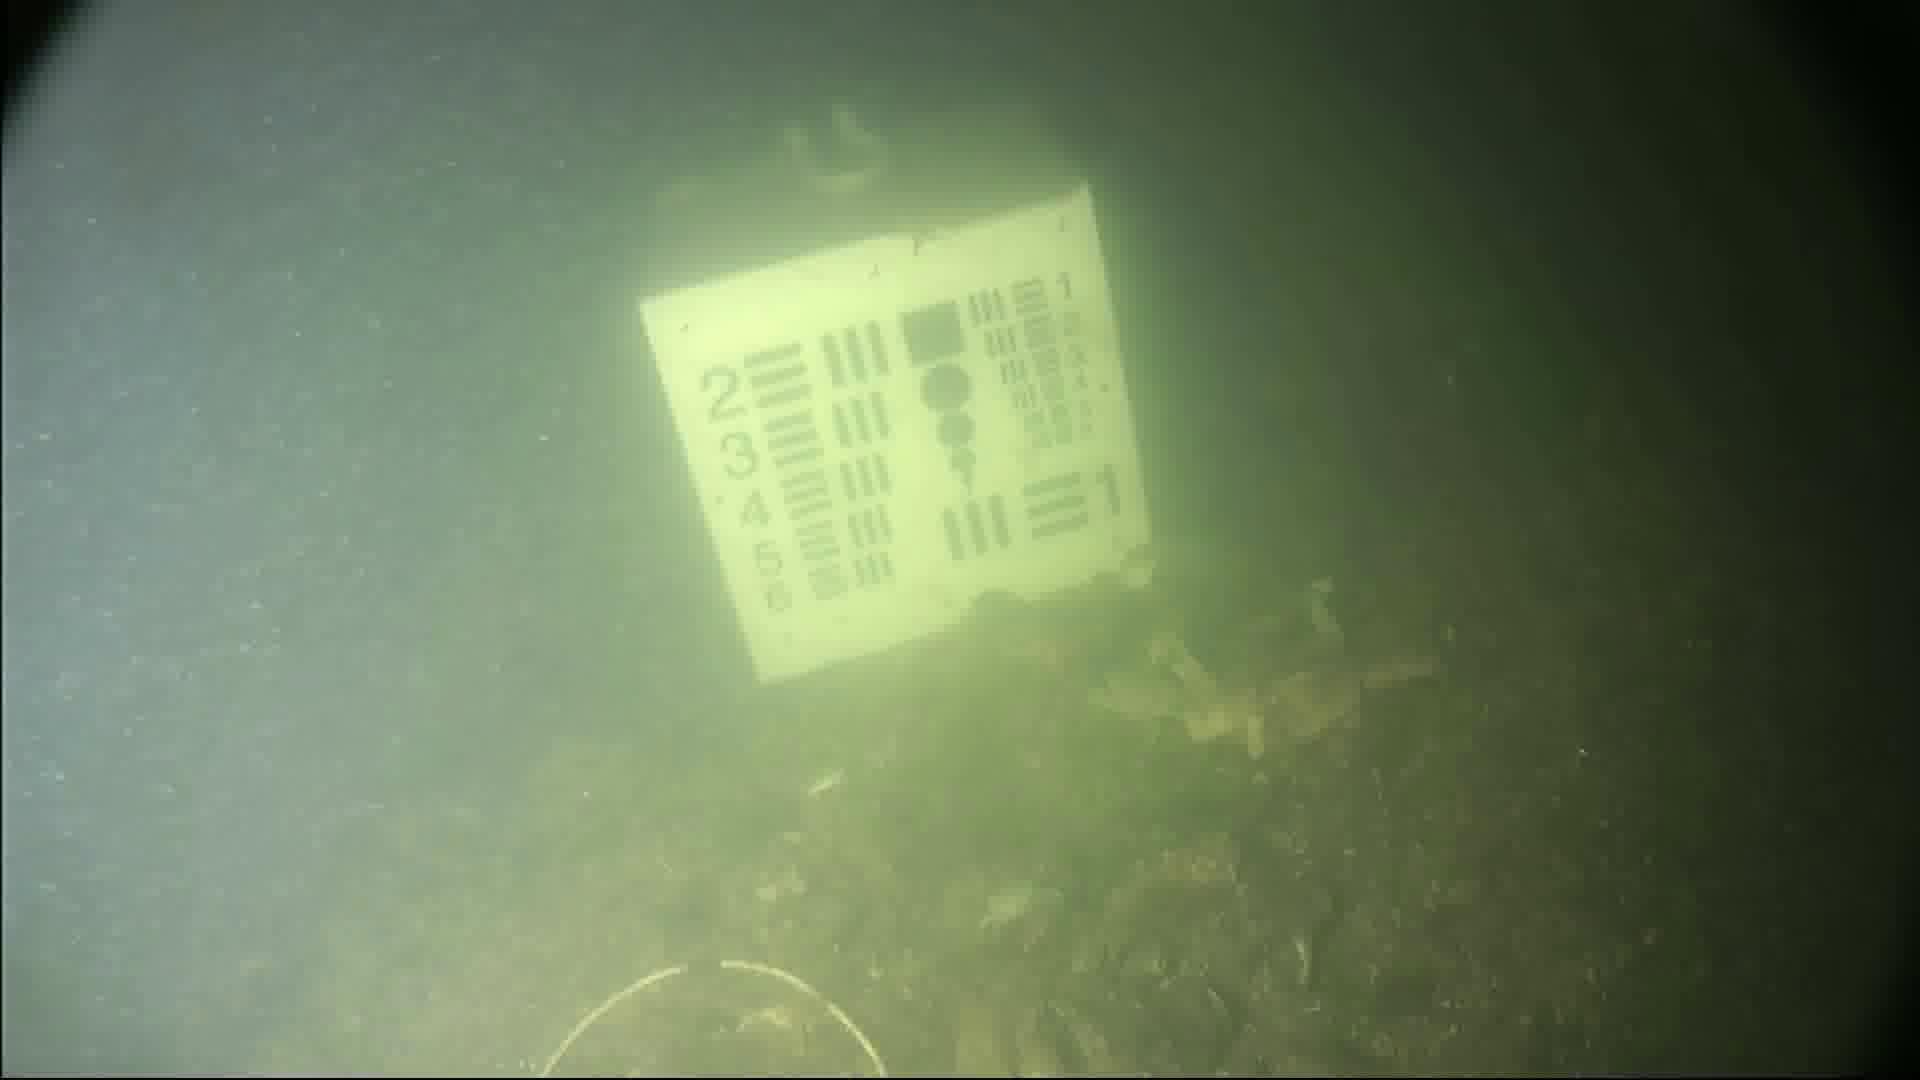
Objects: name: crab
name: starfish